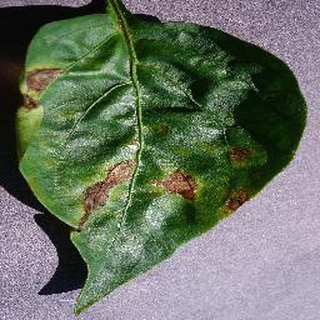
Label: bell_pepper_bacterial_spot